Alfred the Great

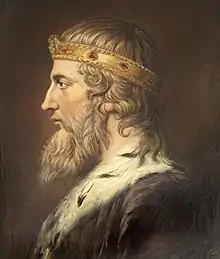
Eighteenth century portrait of Alfred by Samuel Woodforde

The Alfred jewel, discovered in Somerset in 1693, has long been associated with King Alfred because of its Old English inscription AELFRED MEC HEHT GEWYRCAN ("Alfred ordered me to be made"). The jewel is about long, made of filigreed gold, enclosing a highly polished piece of quartz crystal beneath which is set in a cloisonné enamel plaque with an enamelled image of a man holding floriate sceptres, perhaps personifying Sight or the Wisdom of God.